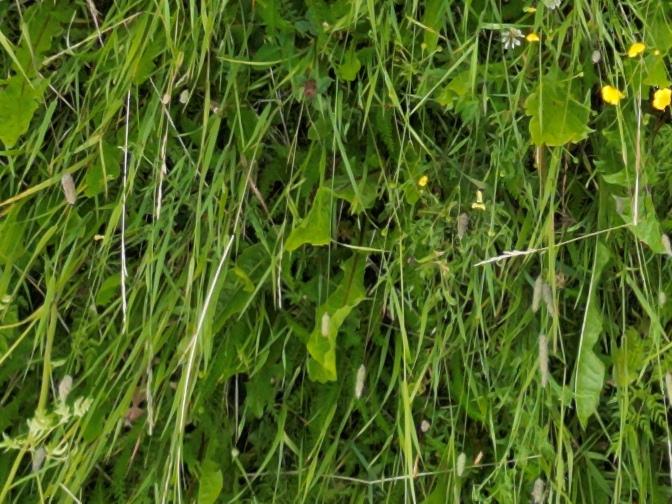
Flowers visible: yarrow flowers